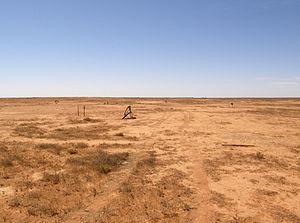
La lixiviation in situ ou l'extraction par dissolution est une technique de lixiviation employée dans l’industrie minière pour extraire certains métaux des minerais présents dans un gisement. Elle consiste à injecter lentement une solution à travers un minerai par le biais d'un premier forage, puis quelques mois plus tard, les produits dissous par cette solution sont pompés à la surface grâce à un deuxième forage.
L’extraction de l'uranium est une industrie minière qui va de la prospection initiale jusqu'au produit transportable, le « yellowcake ». Elle est la première étape du cycle du combustible nucléaire visant à fournir le combustible des réacteurs nucléaires. Elle comprend les opérations successives suivantes :